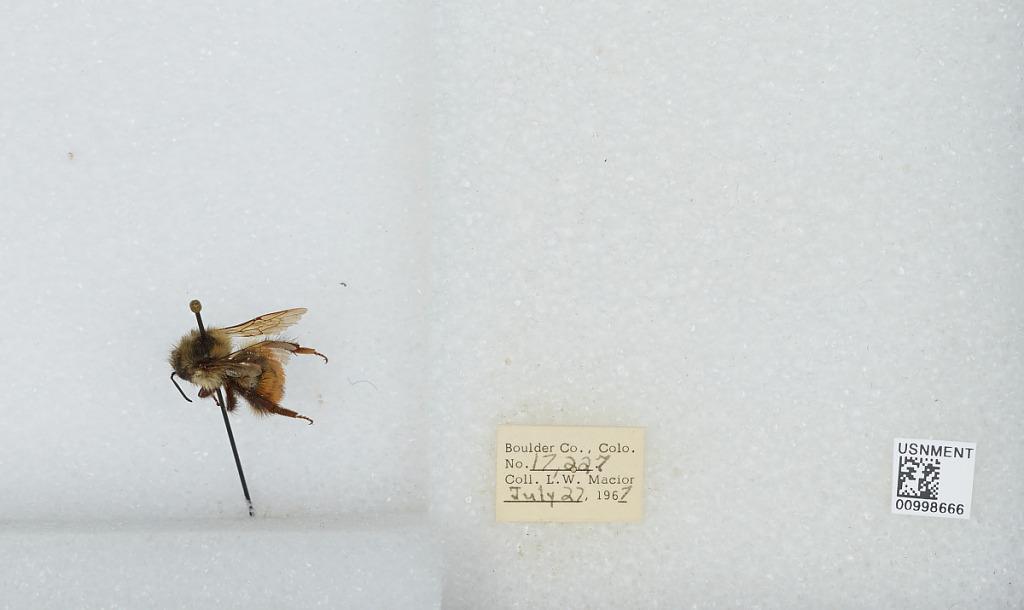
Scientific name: Bombus (Pyrobombus) melanopygus Nylander
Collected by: L. Macior
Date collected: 1967-7-27
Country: United States
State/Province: Colorado
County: Boulder
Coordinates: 40.015, -105.27